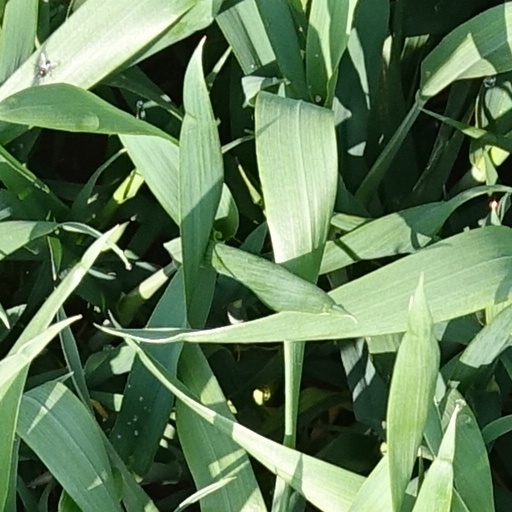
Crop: wheat